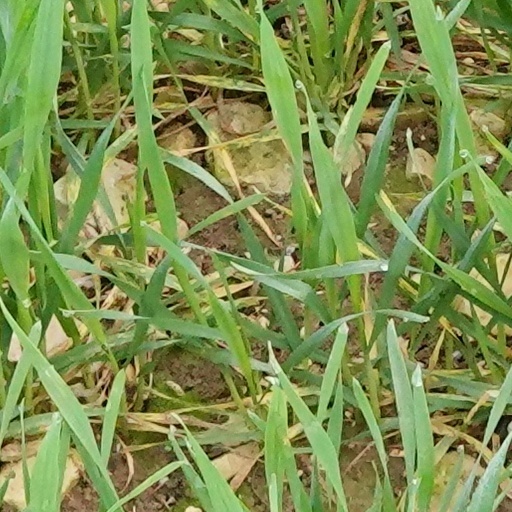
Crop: wheat